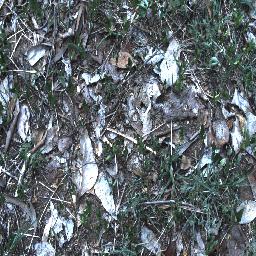
Label: negative